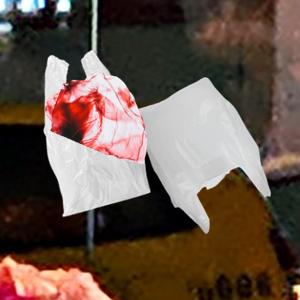
Label: plasticbags